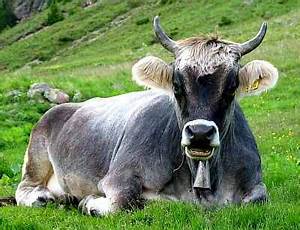
Label: cow